Scent of a Woman (1974 film)

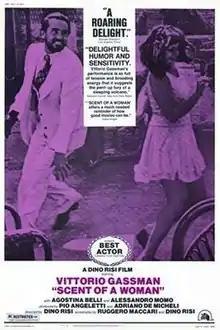
Poster for U.S. release

Scent of a Woman is a 1974 "commedia all'italiana" film directed by Dino Risi, based on "Il buio e il miele", a story by Giovanni Arpino. Both Risi and the leading actor Vittorio Gassman won important Italian and French awards.